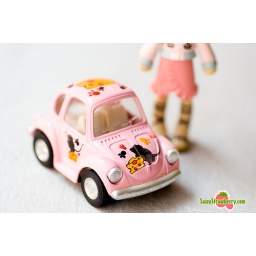
Pinky with cute car loaned by BerryHappy